Inkster, Michigan

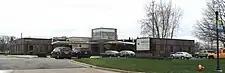
Inkster City Hall

As of the census of 2010, there were 25,369 people, 9,821 households, and 6,175 families residing in the city. The population density was . There were 11,647 housing units at an average density of . The racial makeup of the city was 73.2% African American, 20.5% White, 0.3% Native American, 1.6% Asian, 0.1% Pacific Islander, 0.7% from other races, and 3.6% from two or more races. Hispanic or Latino of any race were 2.6% of the population.